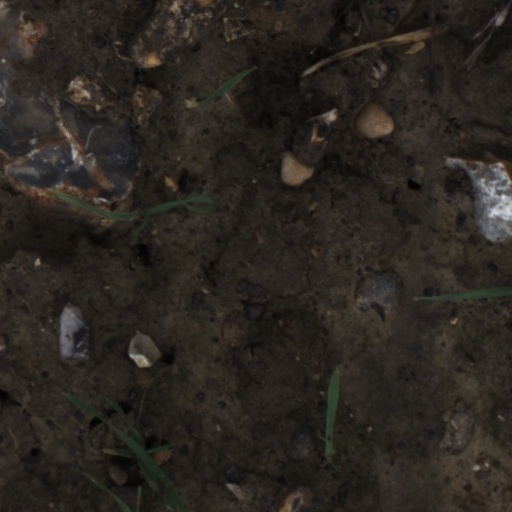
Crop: wheat